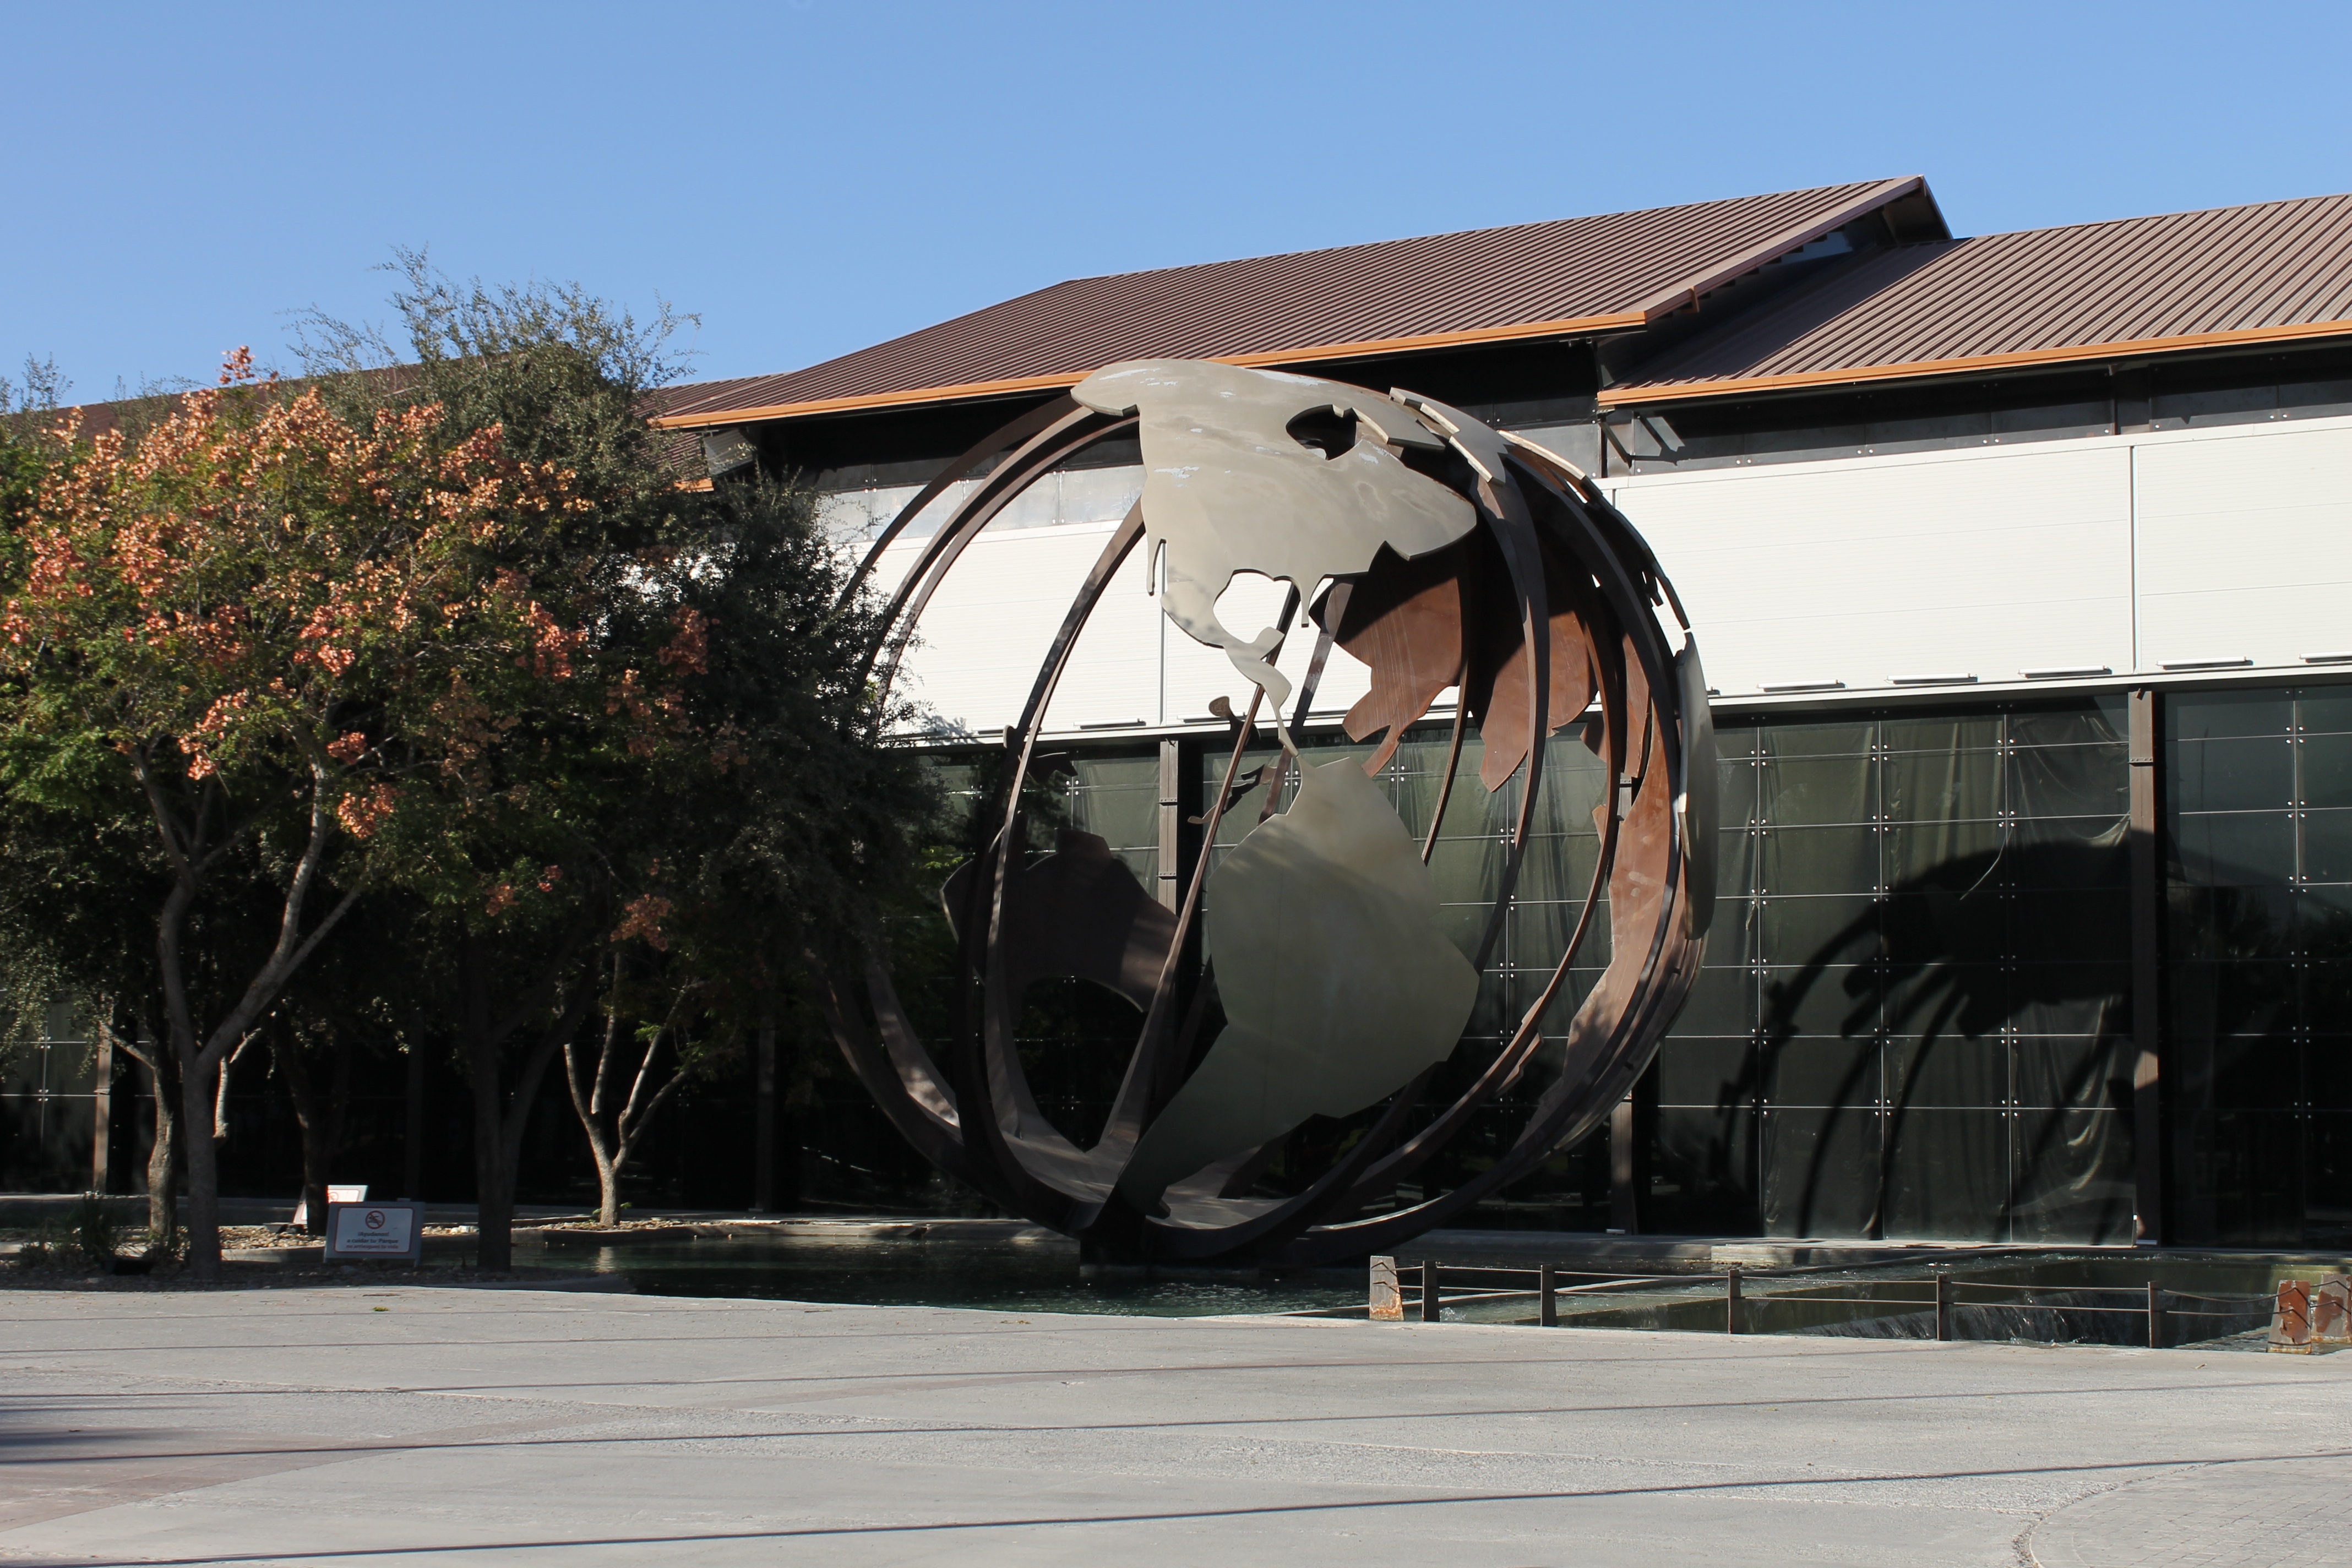
architecture, transport, statue, park, facade, world, iron, urban area